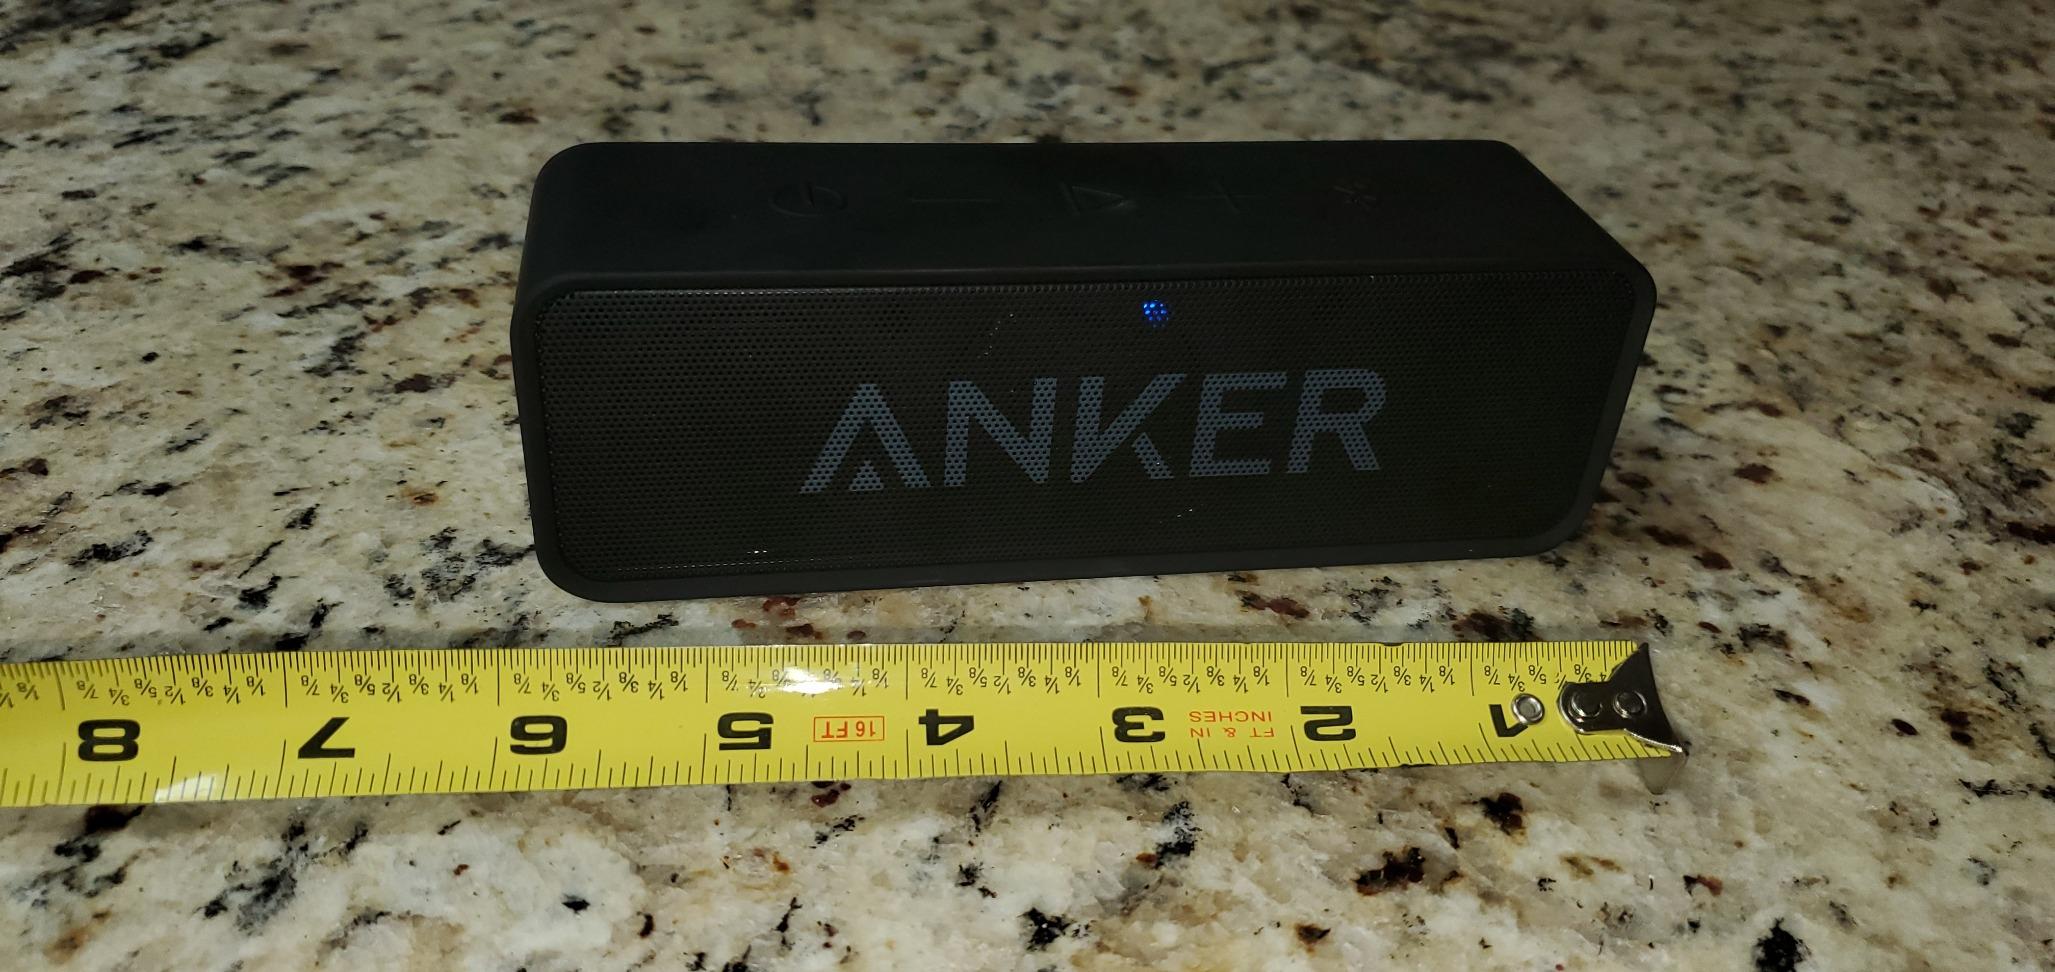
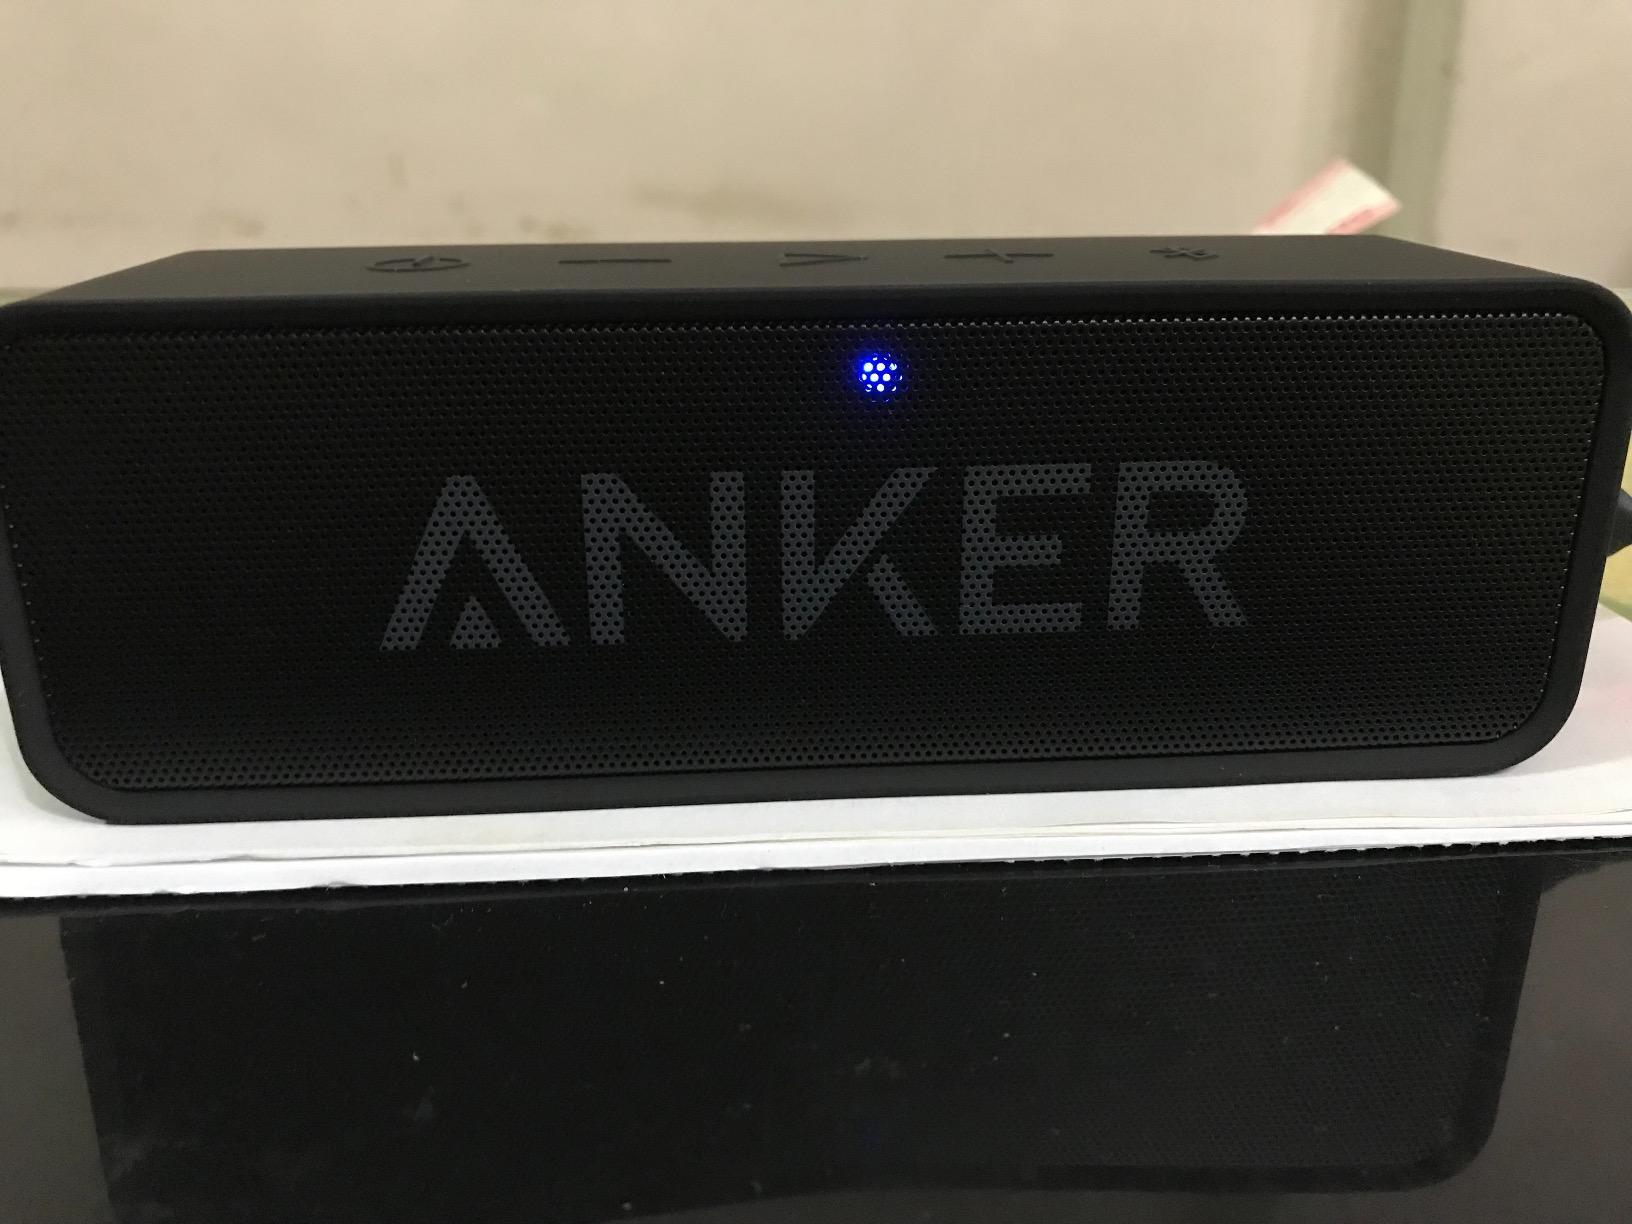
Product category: speaker
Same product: yes